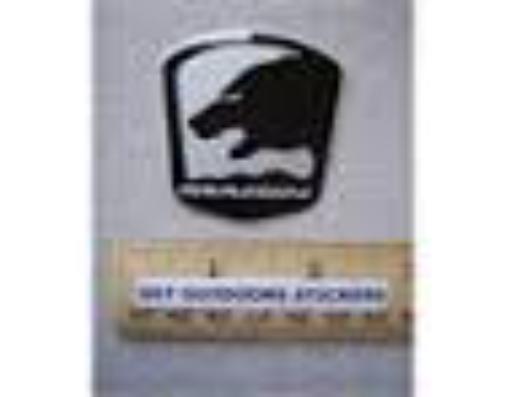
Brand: marin bikes
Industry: Transportation